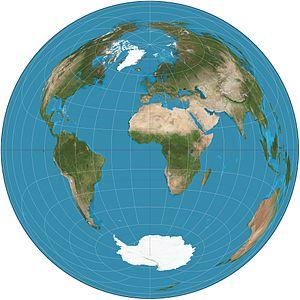
Cette liste recense différentes méthodes de projection cartographique.